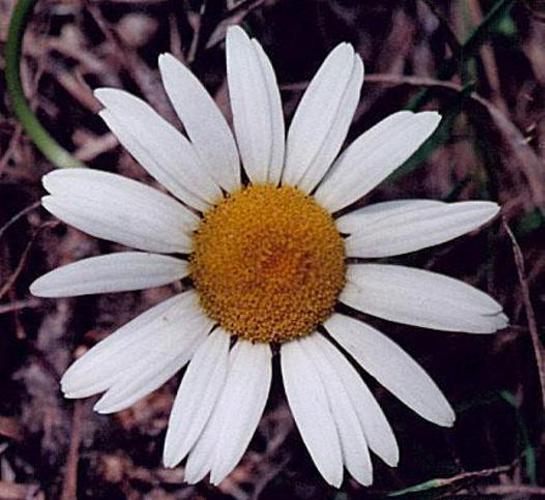
Label: oxeye daisy